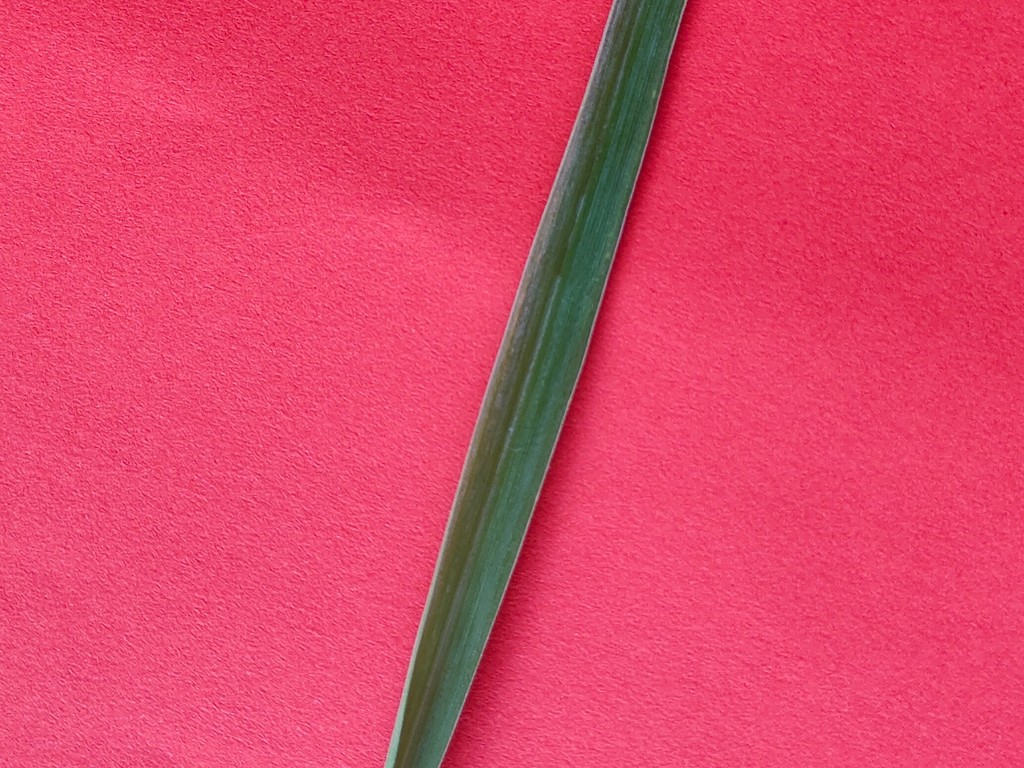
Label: Healthy